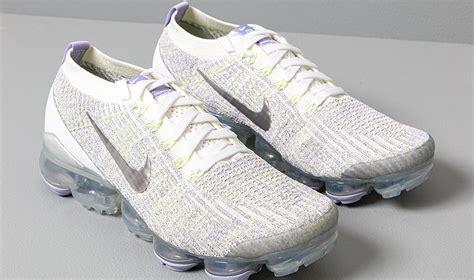
Brand: Nike
Model: Air Vapormax Flyknit 3